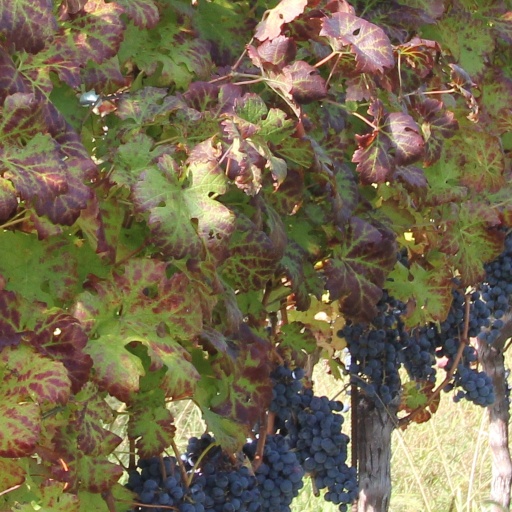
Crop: grape